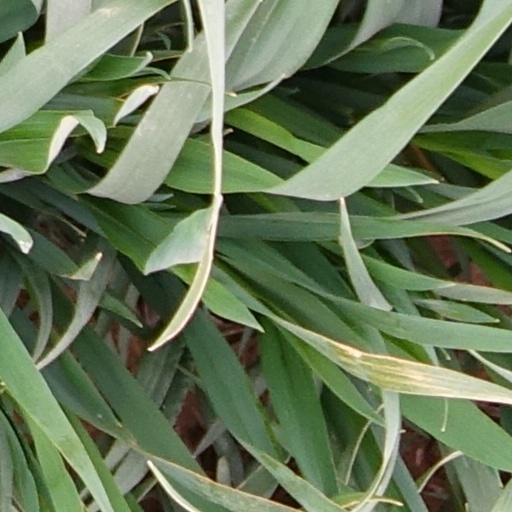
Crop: wheat